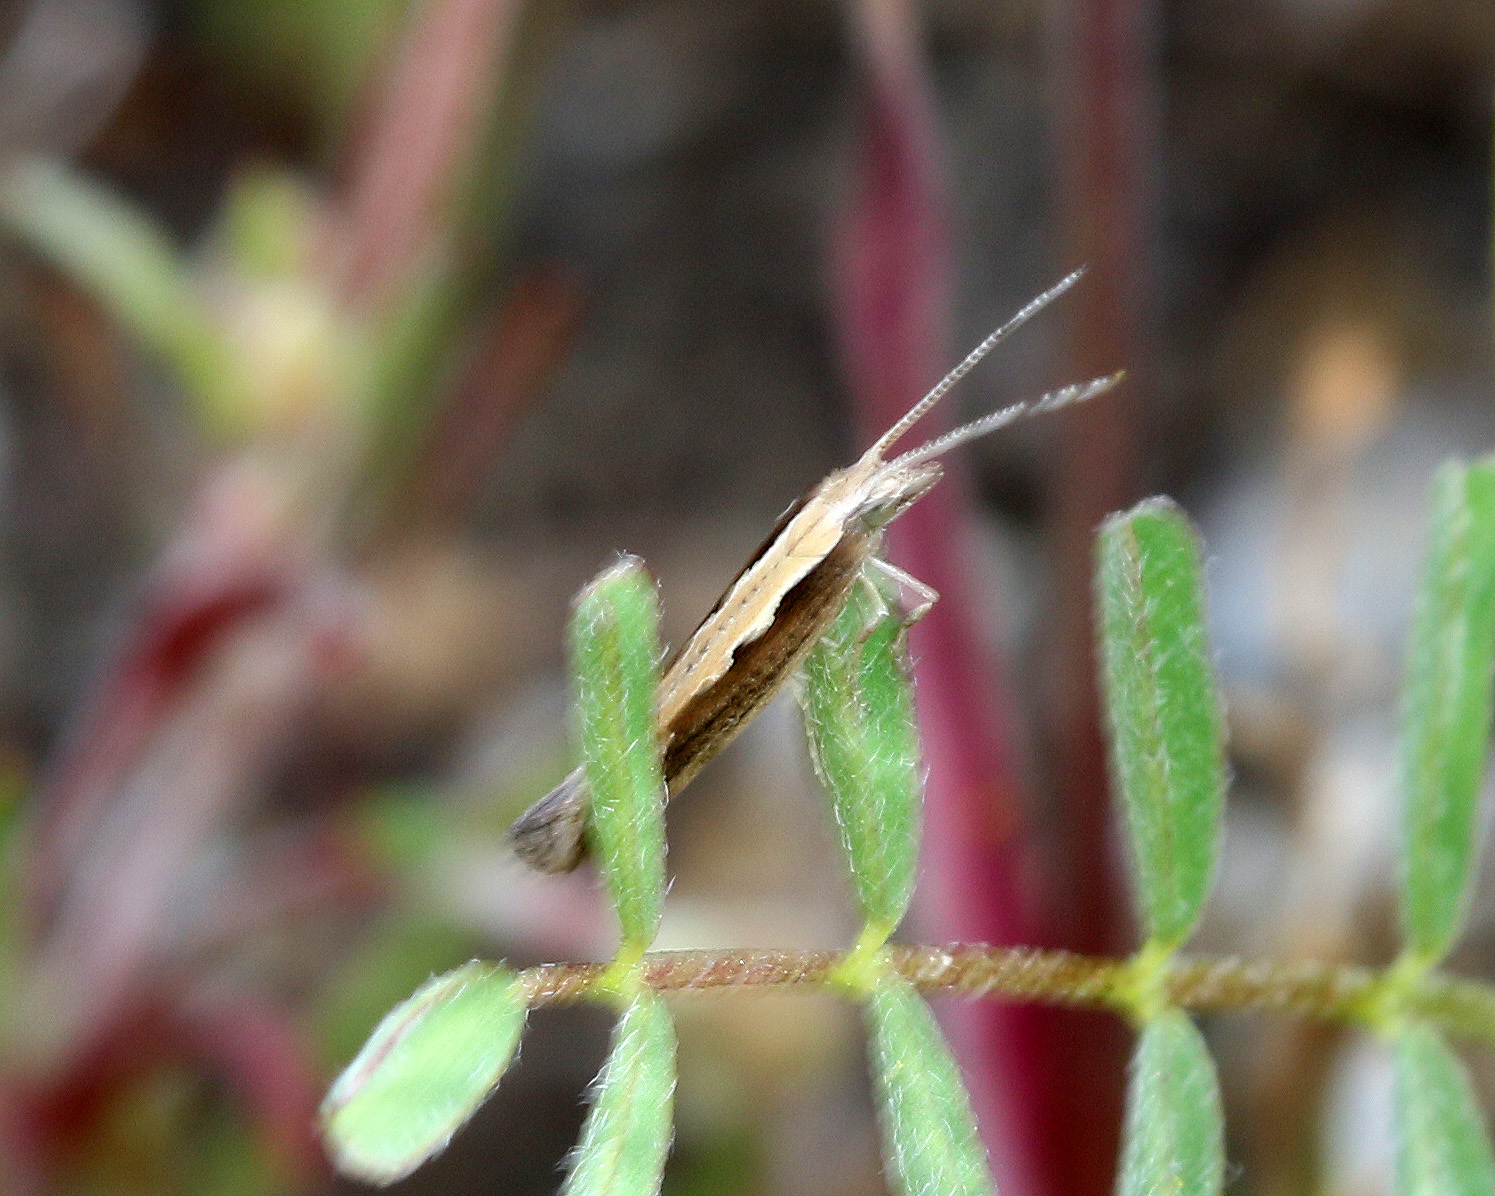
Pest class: diamondback_moth